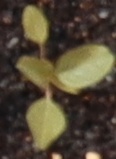
Label: Redroot Pigweed